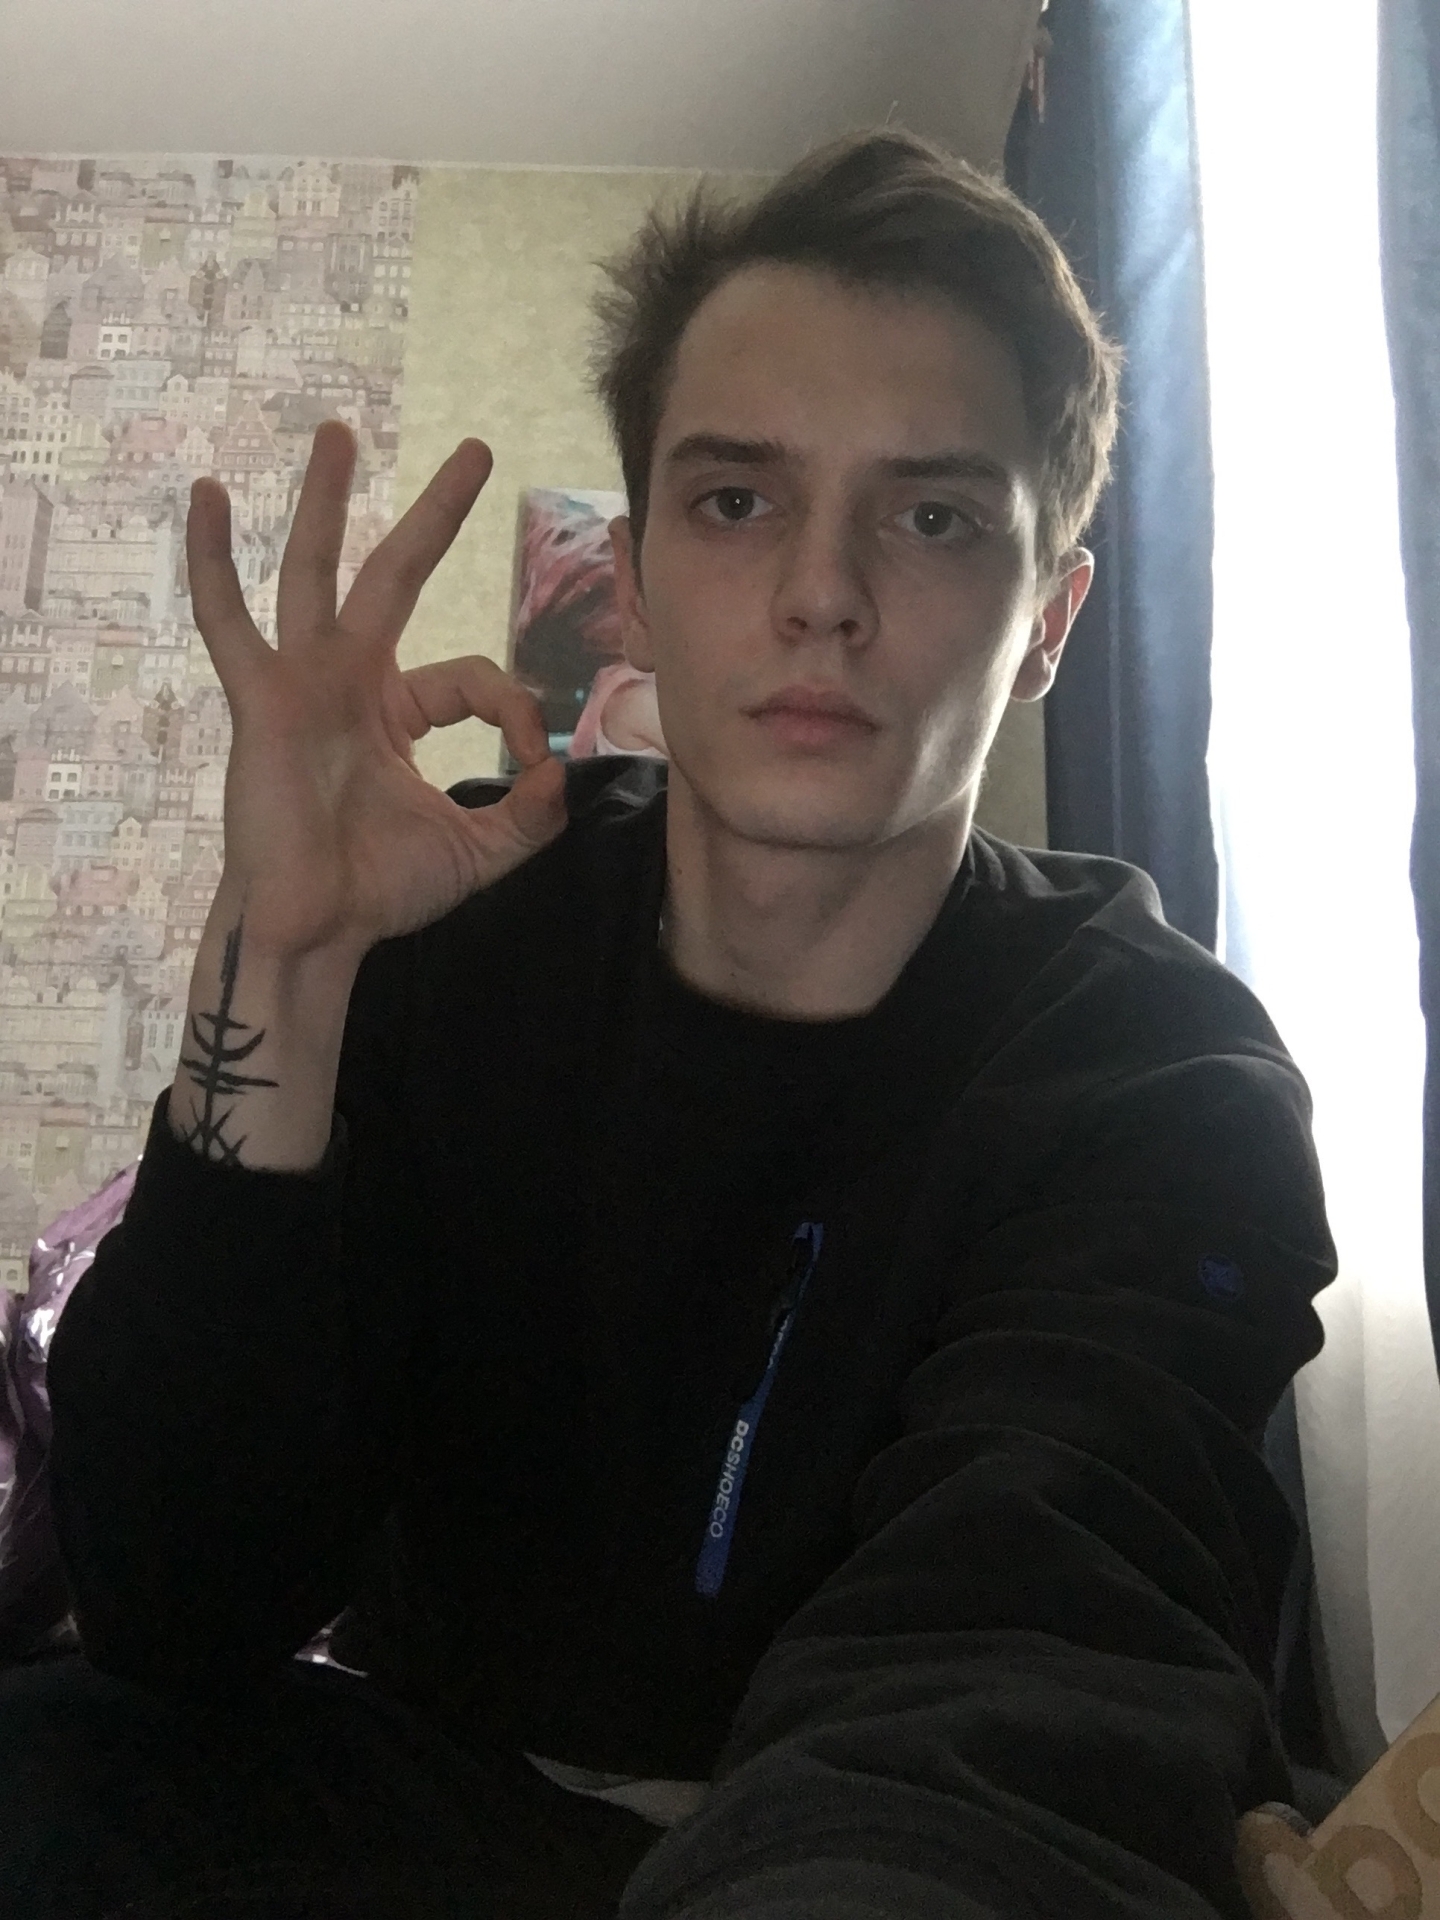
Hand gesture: ok